Tardebigge

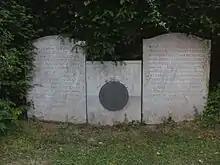
Tardebigge cemetery, Paget family plot

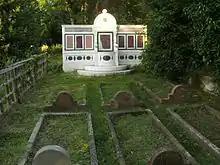
Tardebigge cemetery, Earl of Plymouth family plot

The village contains the Tardebigge Locks, a flight of 36 canal locks that raise the Worcester and Birmingham Canal over over the Lickey Ridge.